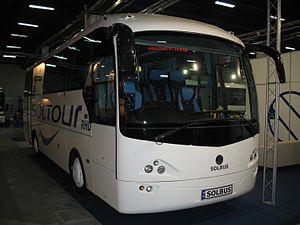
Solbus est une marque d'autobus urbains, interurbains et de tourisme. Les bus sont fabriqués par la compagnie polonaise Solbus S.A., dans les ateliers qui se trouvent près de Solec Kujawski.